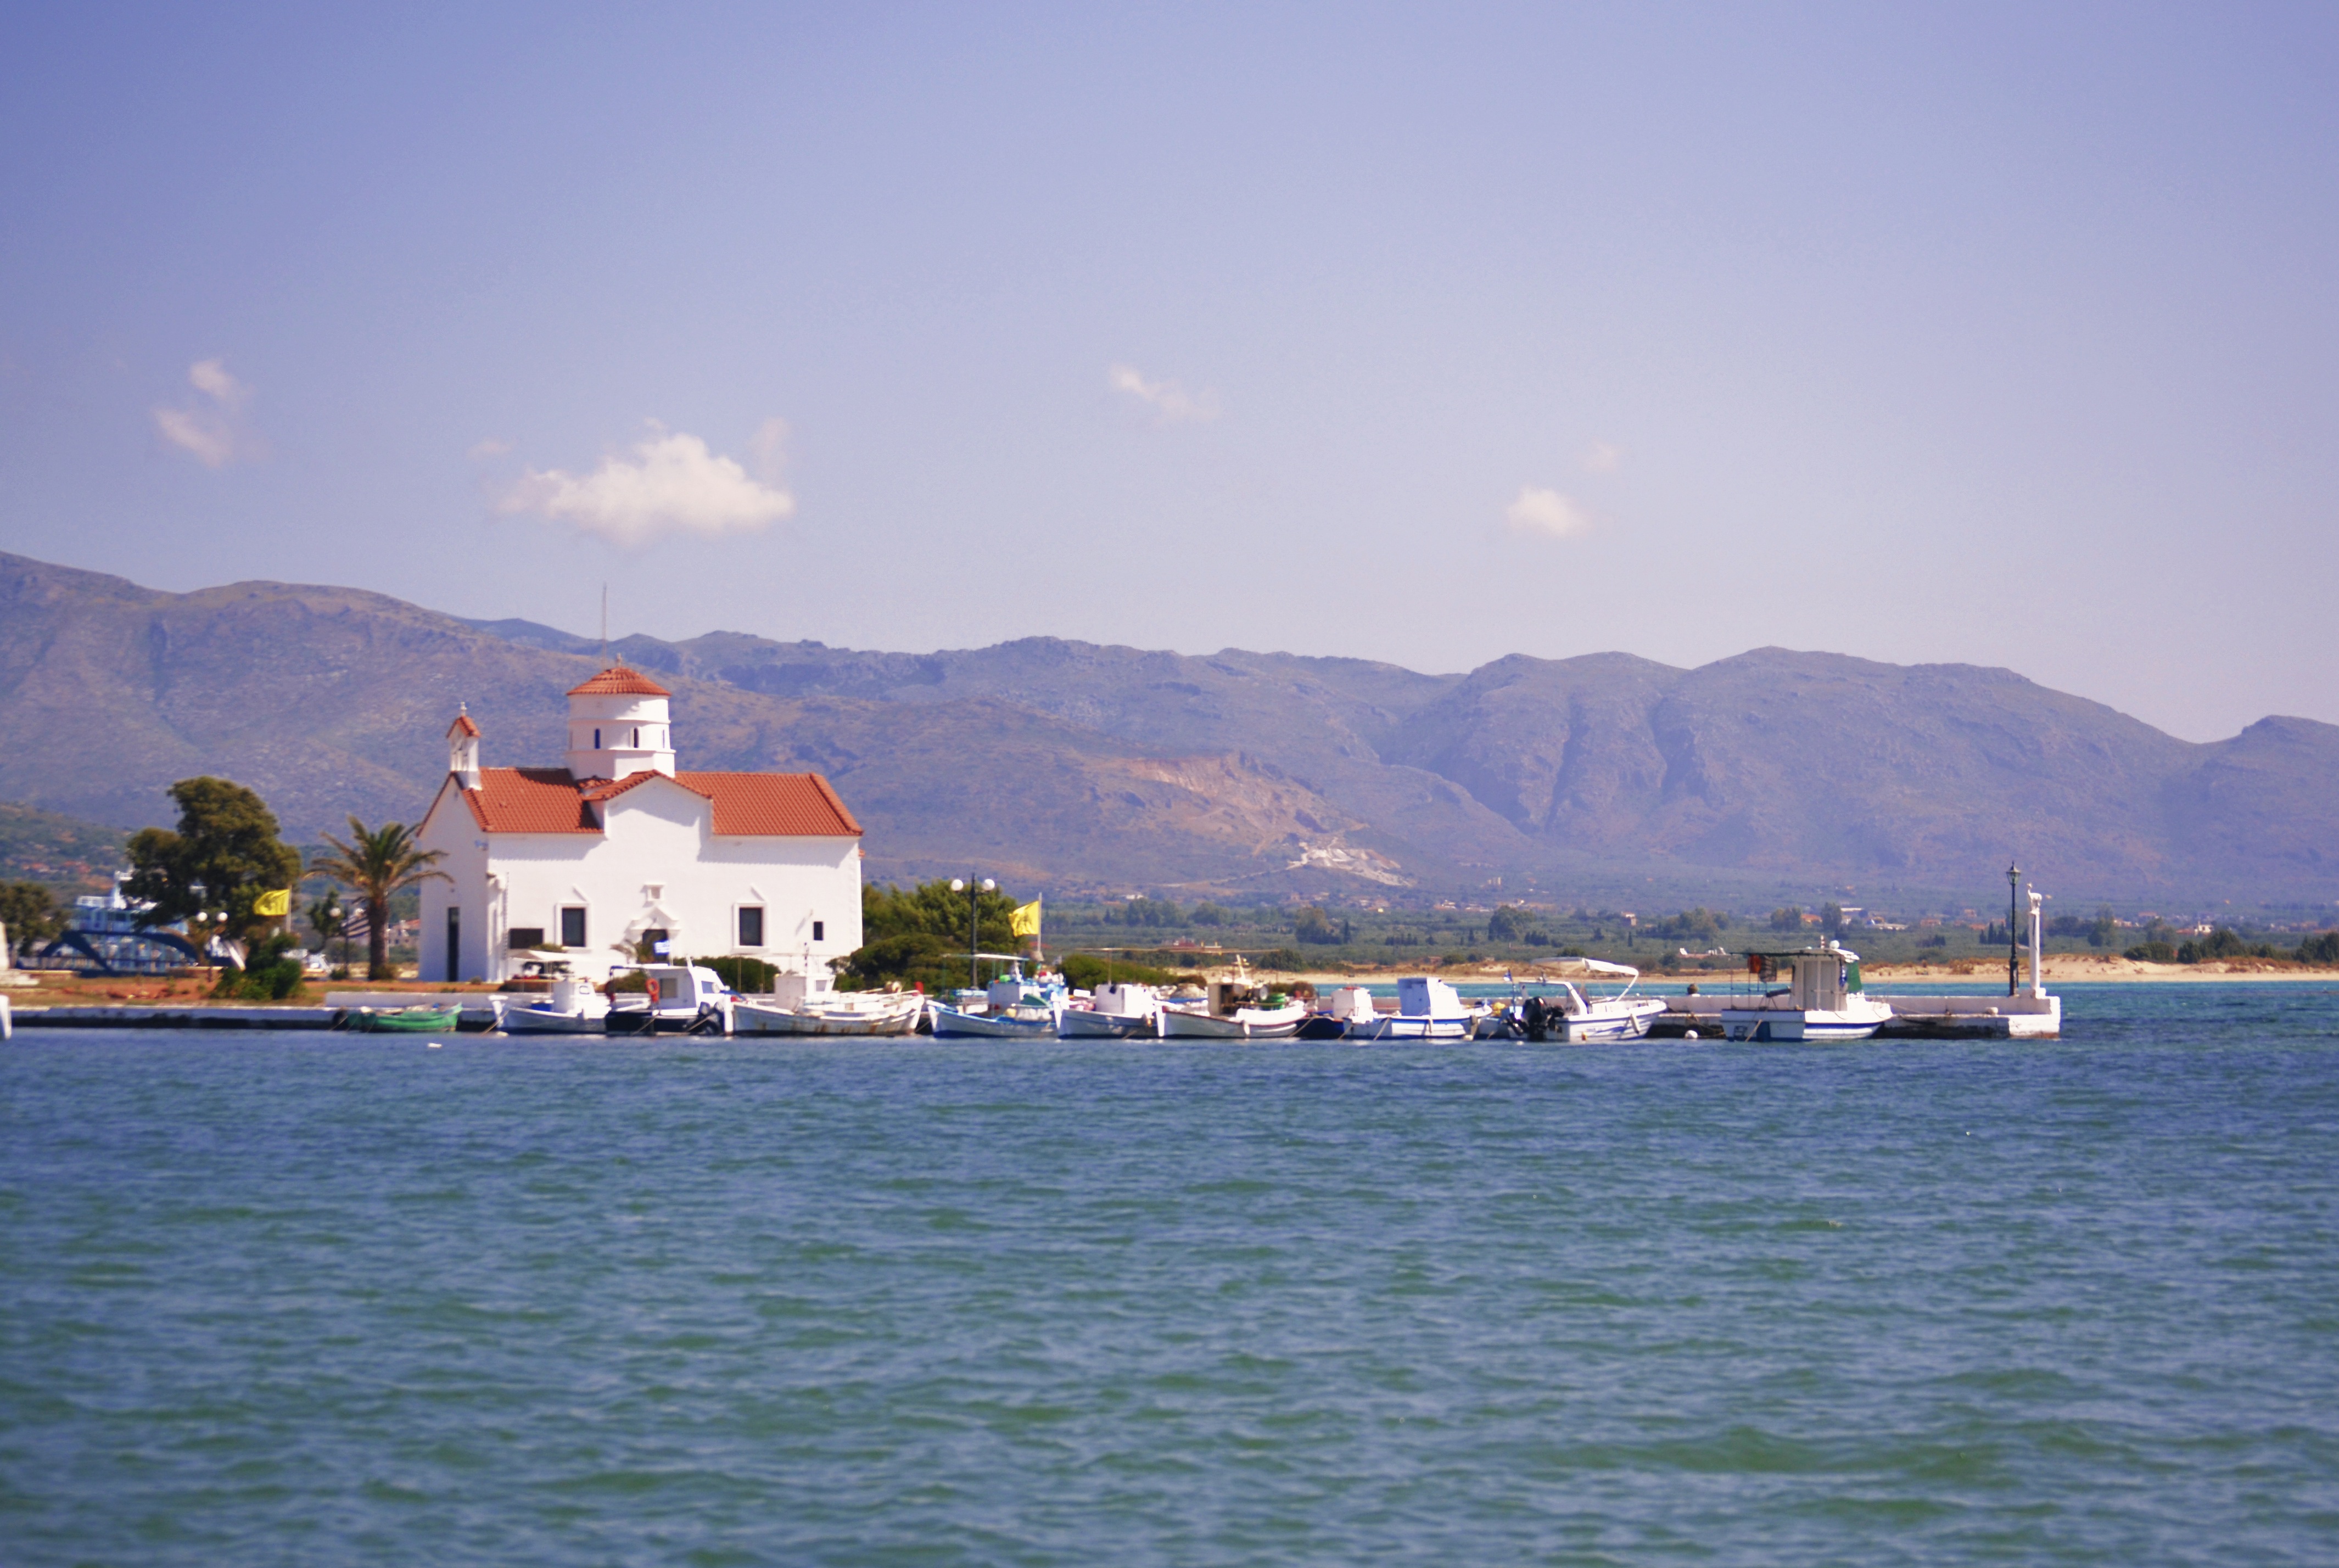
landscape, greece, island, elafonissos, travel, summer, greek, sea, blue, europe, nature, sky, mediterranean, tourism, vacation, water, holiday, aegean, white, destination, bay, church, scenic, seascape, landmark